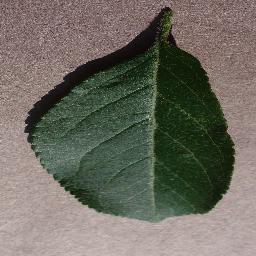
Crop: apple
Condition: healthy